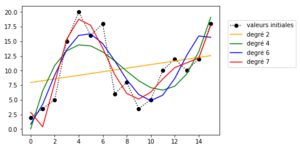
Influence du nombre de paramètres (degrés du polynome)
La compression de courbe est une méthode de compression de données utilisée pour le stockage ou la transmission de données. Elle est réalisée en substituant à la courbe une expression analytique. Les paramètres de l'expression analytique sont alors utilisés pour représenter la courbe.